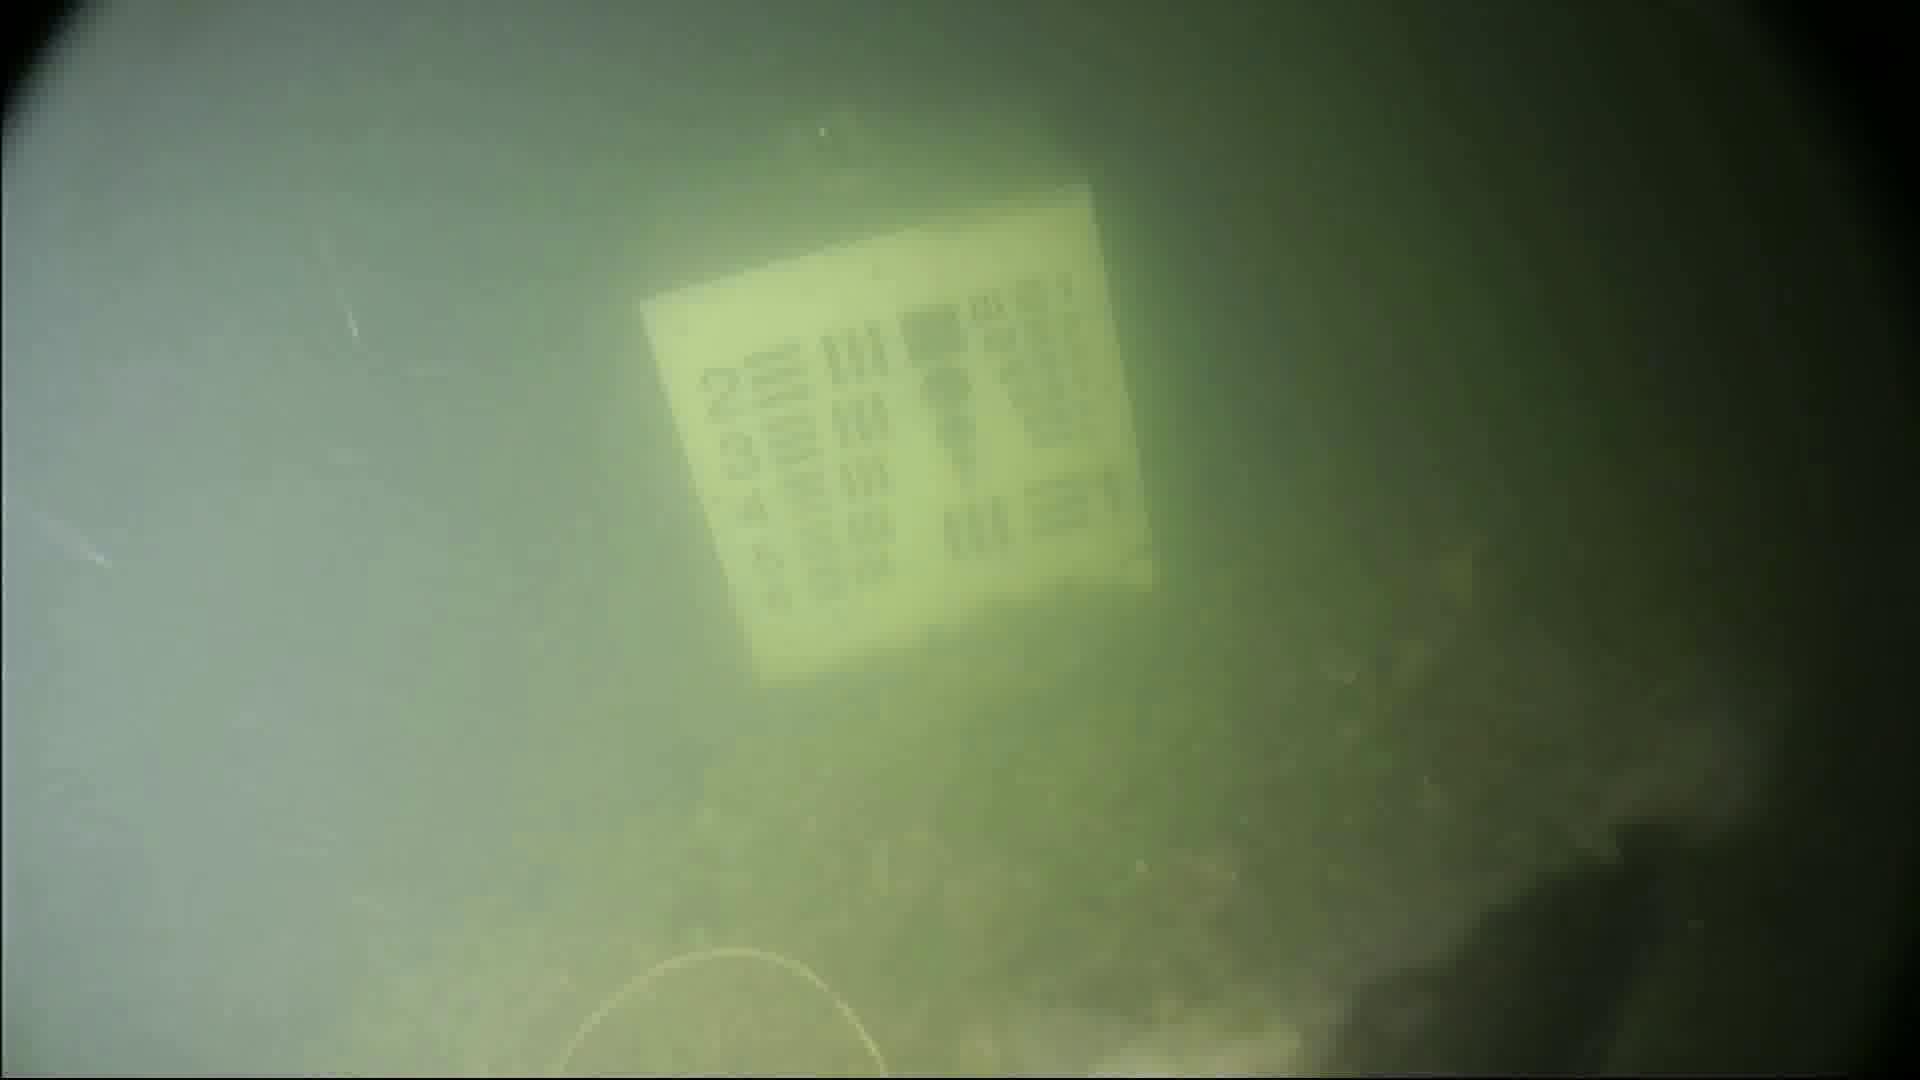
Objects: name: fish